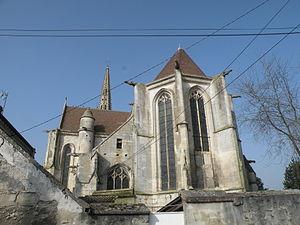
Église Saint-Pierre-et-Saint-Paul de Baron
L'église Saint-Pierre-et-Saint-Paul est une église catholique paroissiale située à Baron, en France. Son clocher avec une flèche en pierre haute de 45 m date du XVᵉ siècle. L'église proprement dite a été édifiée entièrement au XVIᵉ siècle dans le style gothique flamboyant, et présente une rare homogénéité, encore plus à l'intérieur qu'à l'extérieur. La façade principale est celle du sud, et l'élément le plus soigné est le croisillon sud qui comporte le portail. Il n'y a pas de fenêtres hautes : les murs hauts de la nef et du chœur sont nus au-dessus des grandes arcades. L'intérieur est très sobre : il n'y a pas un seul chapiteau, et les moulures se concentrent sur les piles ondulées et les grandes arcades, mais les lignes claires et l'harmonie des proportions créent une impression d'élégance, soulignée par les boiseries du XVIIIᵉ siècle provenant de l'abbaye de Chaalis. L'église a été classée très tôt au titre des monuments historiques par liste de 1840, et se trouve ainsi parmi les treize tout premiers monuments historiques du département de l'Oise. Elle est aujourd'hui affiliée à la paroisse Notre-Dame-de-la-Visitation du Haudouin.